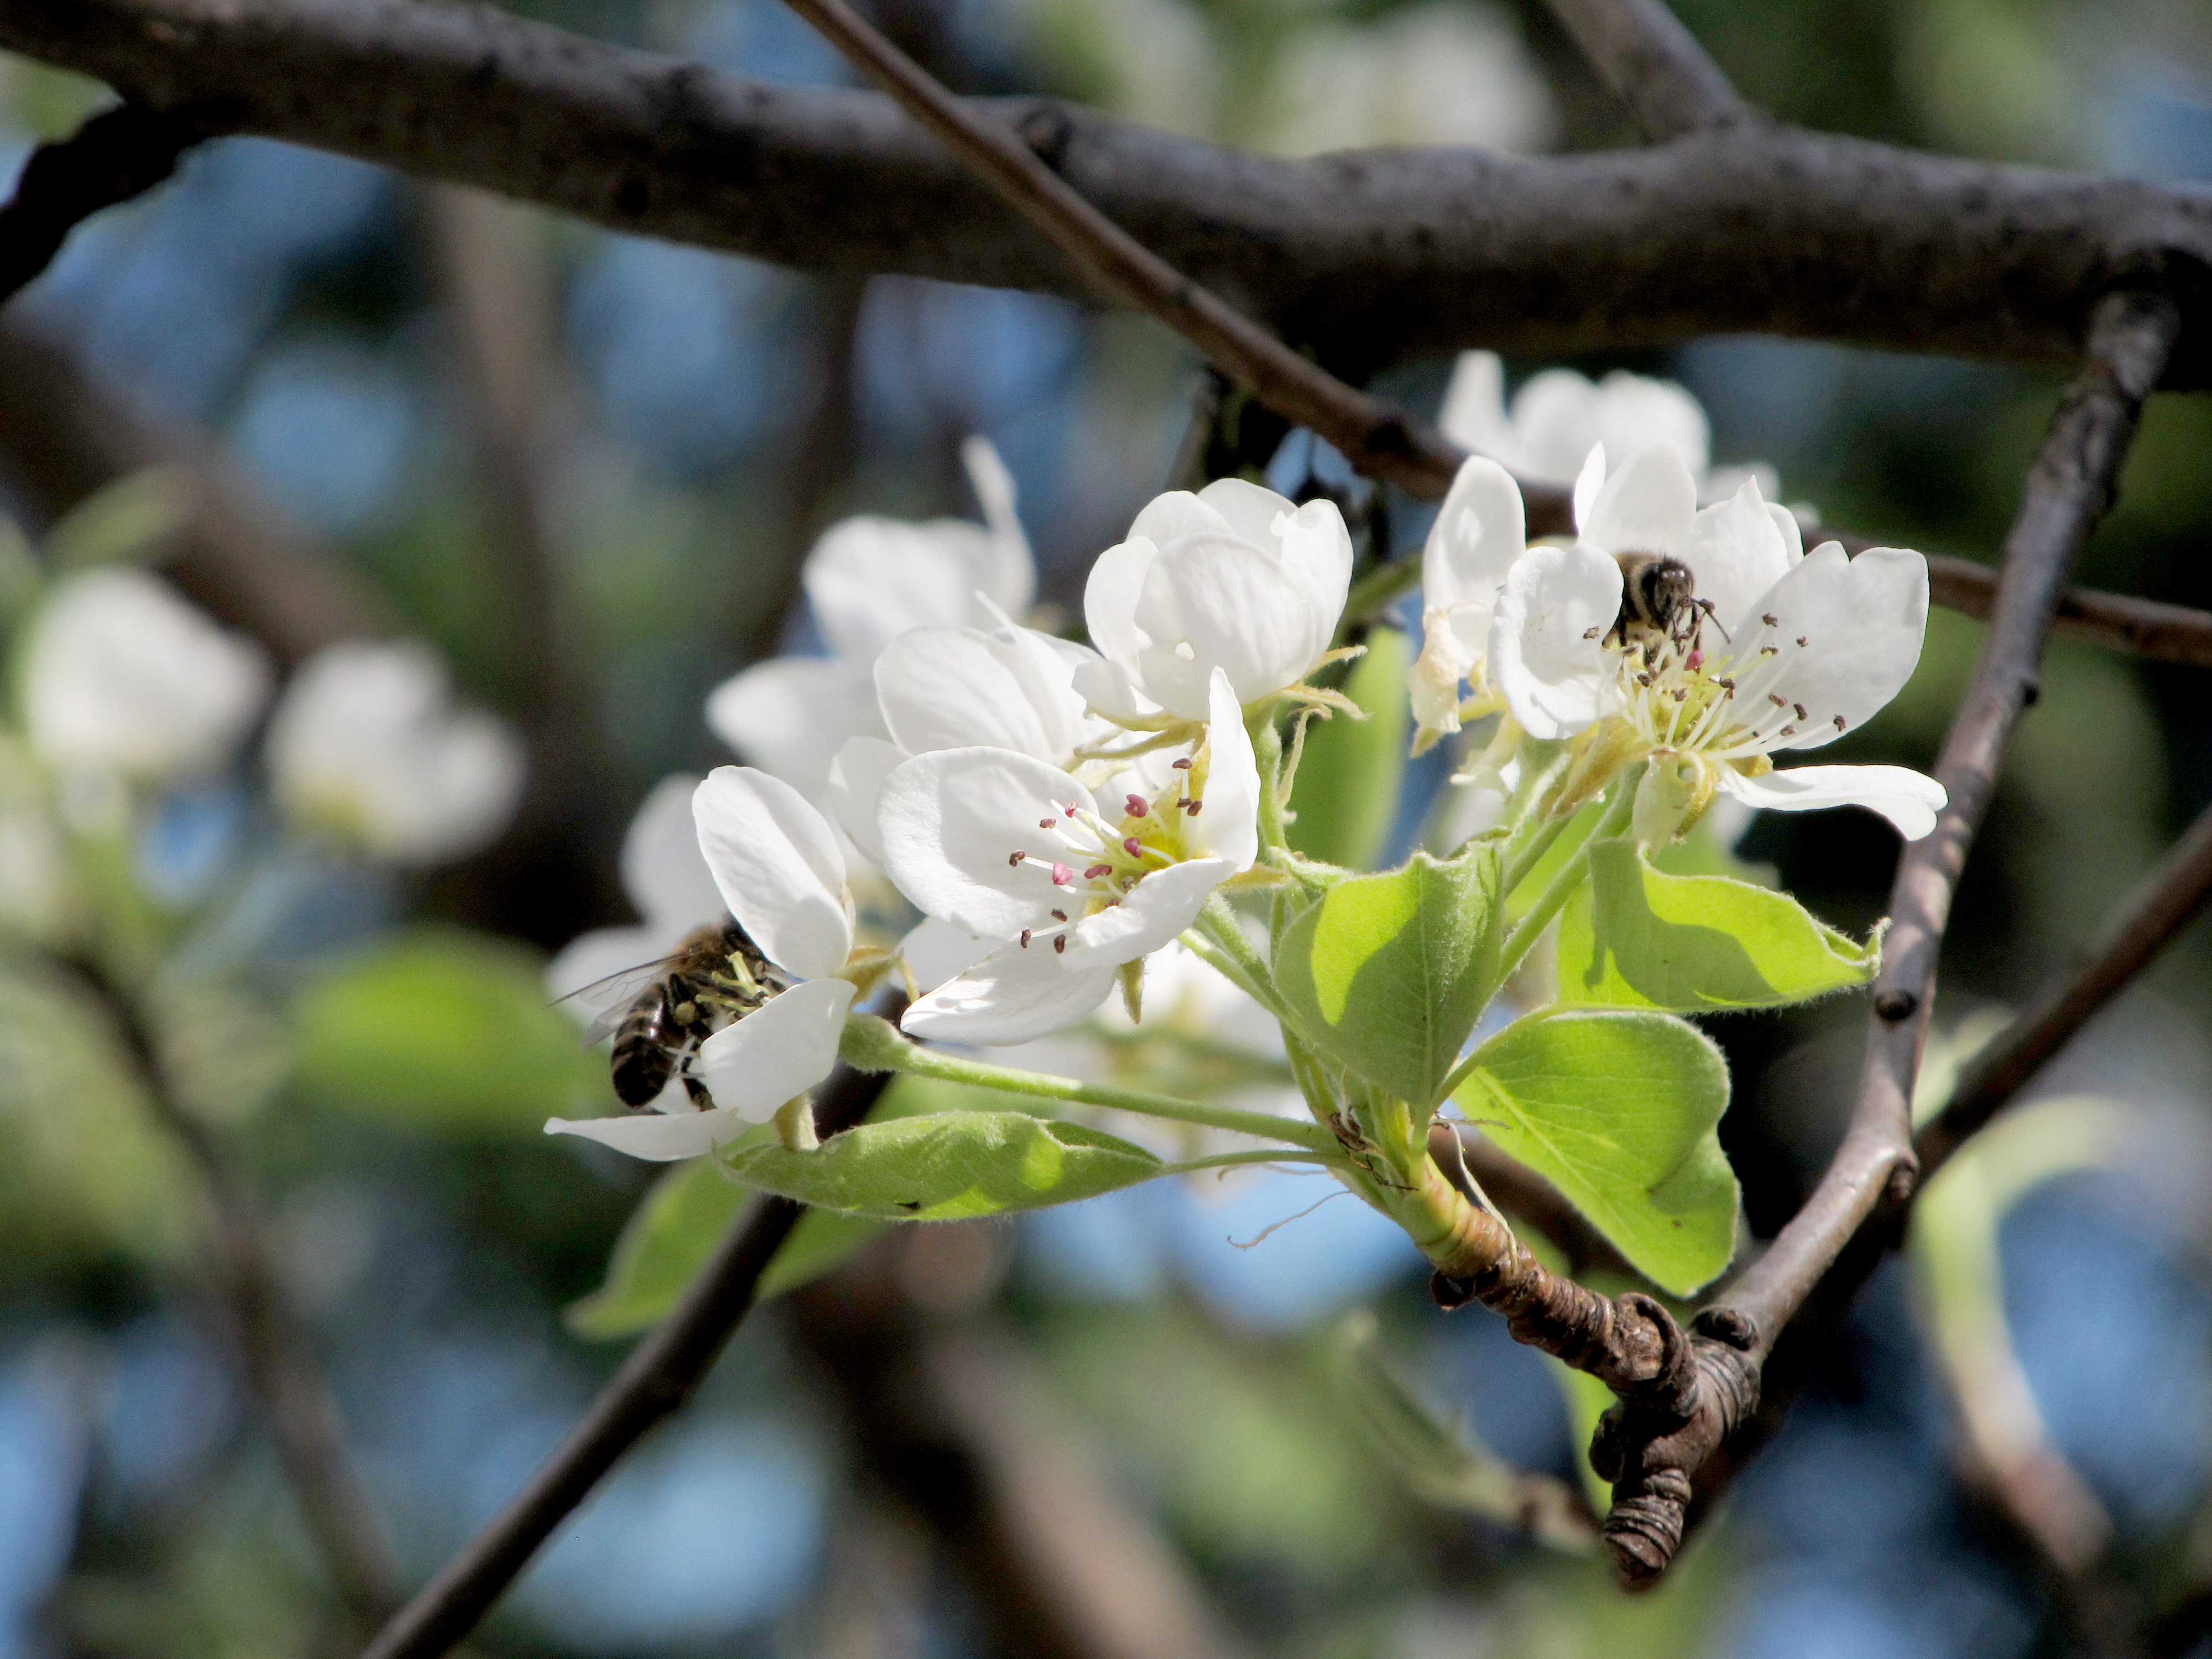
tree, nature, branch, blossom, plant, fruit, flower, food, spring, green, produce, botany, pear, flora, wildflower, close up, shrub, bee, macro photography, flowering plant, bee on flower, woody plant, land plant